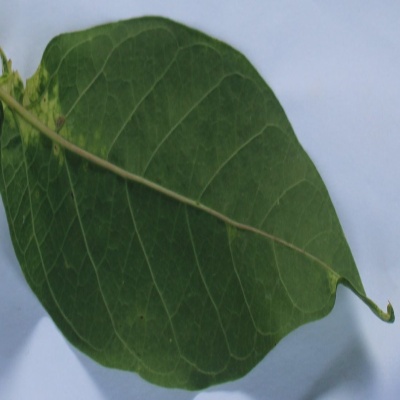
Crop: Cassava
Condition: mosaic